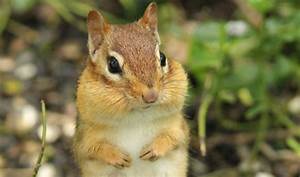
Label: scoiattolo